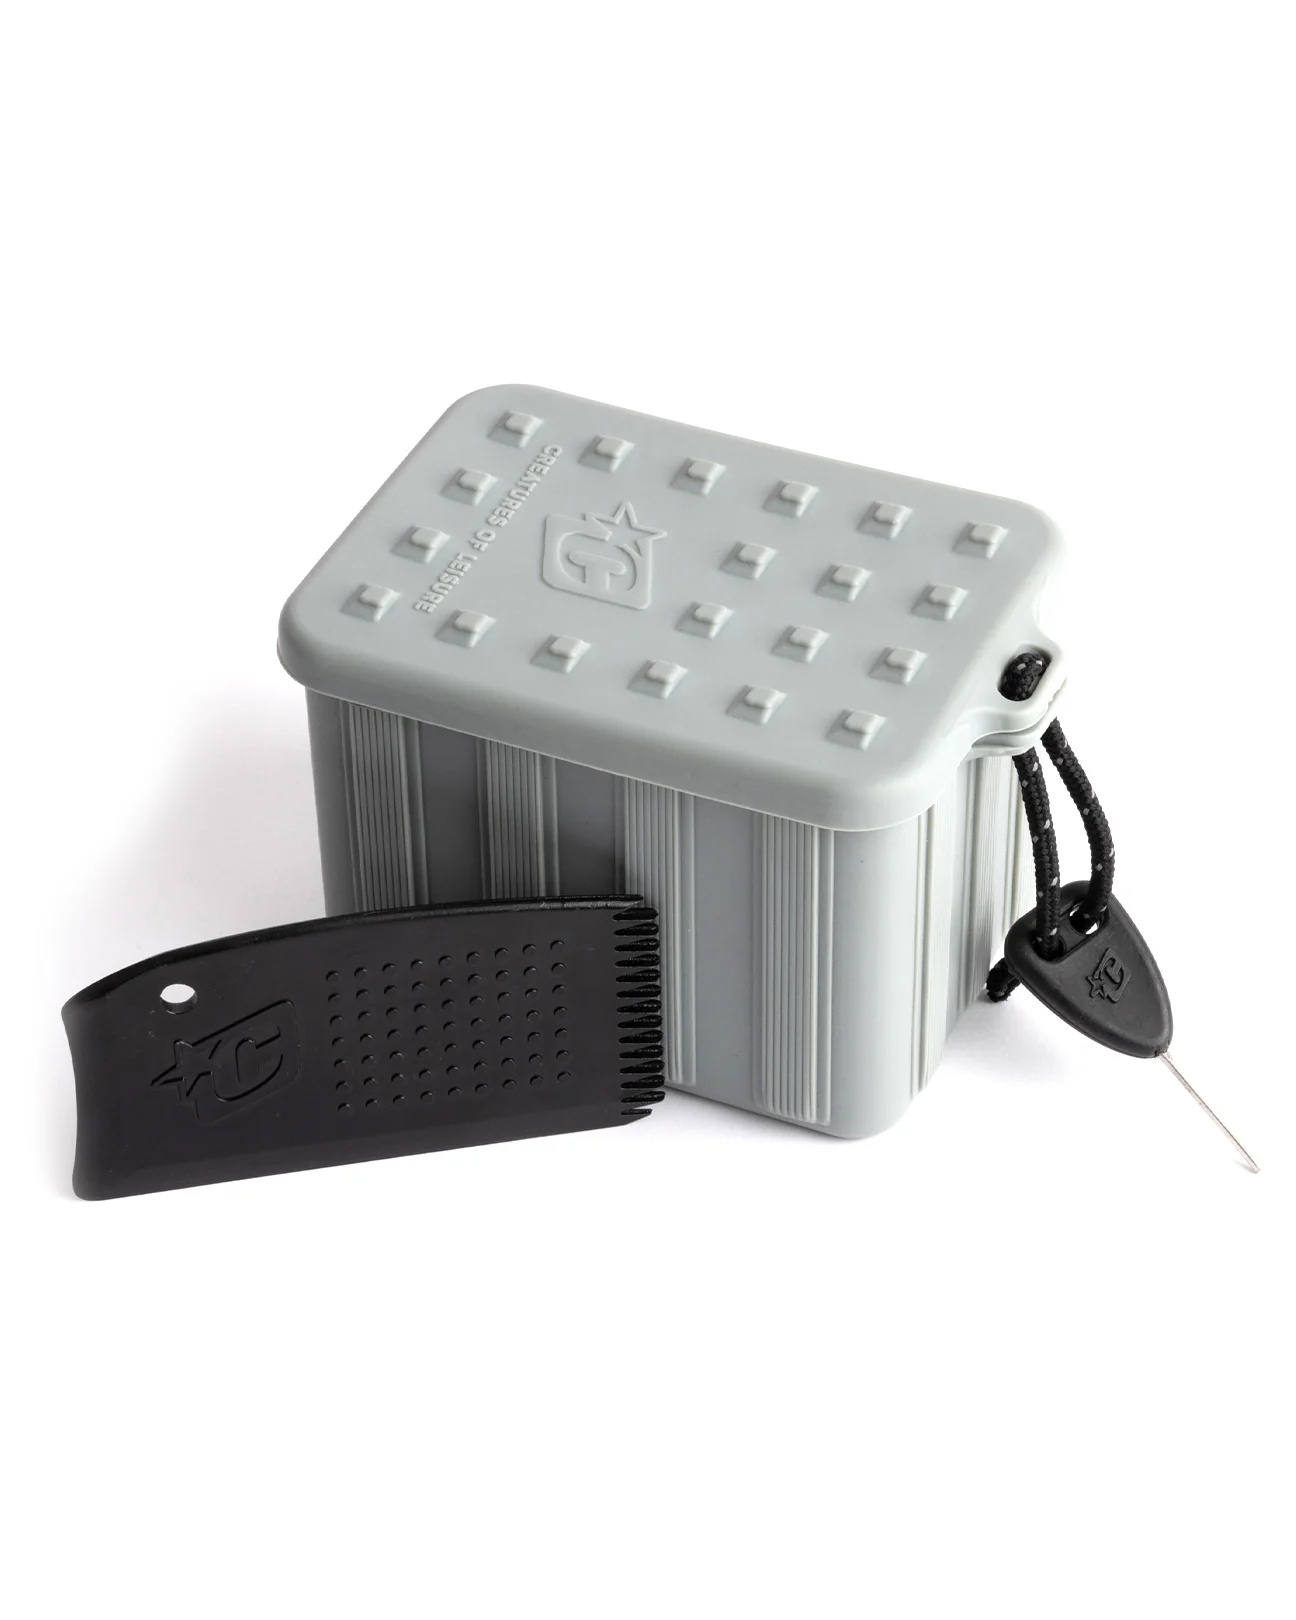
WAX FLEXI-TUB MULTI
Brand: CREATURES
2つのワックスを収納でき、ワックスコームとフィンキー入り。 さらに、緊急時に使えるリーシュコードも付属しています。 柔軟なリサイクルTPU 素材。 ＊WAXは入っておりません。 FEATURES: Flexible Dual Wax Storage Waxcomb Emergency Leash String Fin Key Made Better with recycled TPU Stackable multi item SPECS: L - 94mm (3.75") W - 125mm (5") H - 37mm (1.5")
Category: Sporting Goods > Outdoor Recreation > Boating & Water Sports > Surfing > Surfboard Cases & Bags